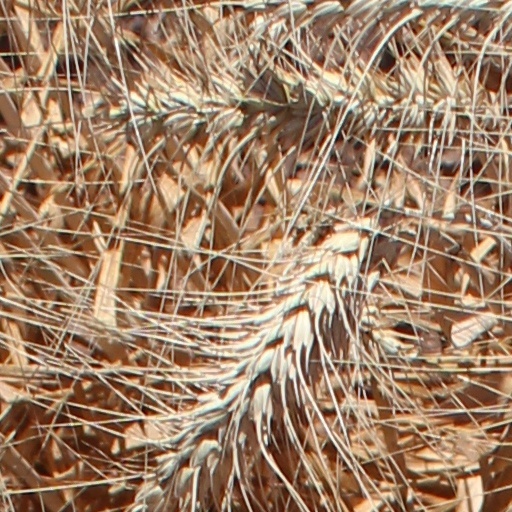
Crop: wheat